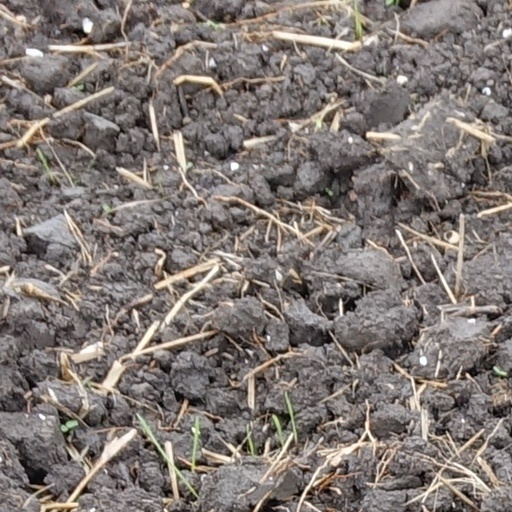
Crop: wheat